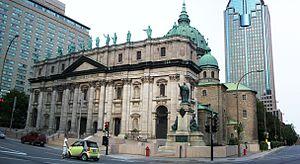
Basilique-cathédrale Marie-Reine-du-Monde de Montréal
La basilique-cathédrale Marie-Reine-du-Monde-et-Saint-Jacques-le-Majeur est le siège de l’archidiocèse de Montréal. C’est la quatrième plus grande église du Québec après l’oratoire Saint-Joseph, la basilique Notre-Dame et la basilique Sainte-Anne-de-Beaupré. Elle est située au centre-ville de Montréal, dans l’arrondissement Ville-Marie, au 1085, rue de la Cathédrale, à l’angle du boulevard René-Lévesque.